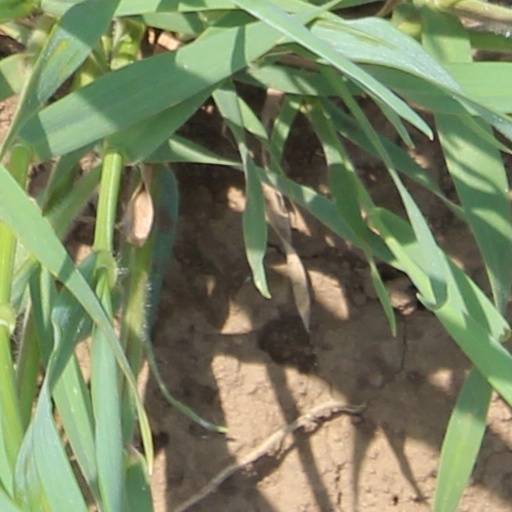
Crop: wheat